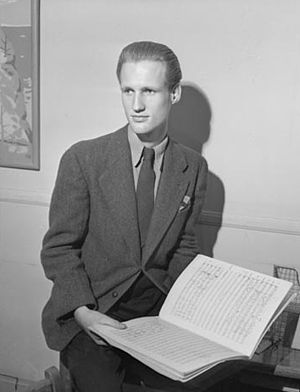
Harry Somers
Harry Somers
Harry Stewart Somers var en Canadisk komponist.